Convention of London (1861)

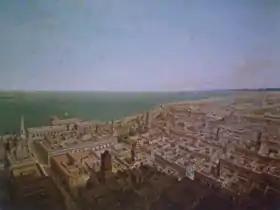
Contemporary view of Veracruz, the meeting point of the Allied forces

The following arrangements were agreed upon before the Allied landing to Mexico. (Note that these terms were not part of the treaty.)